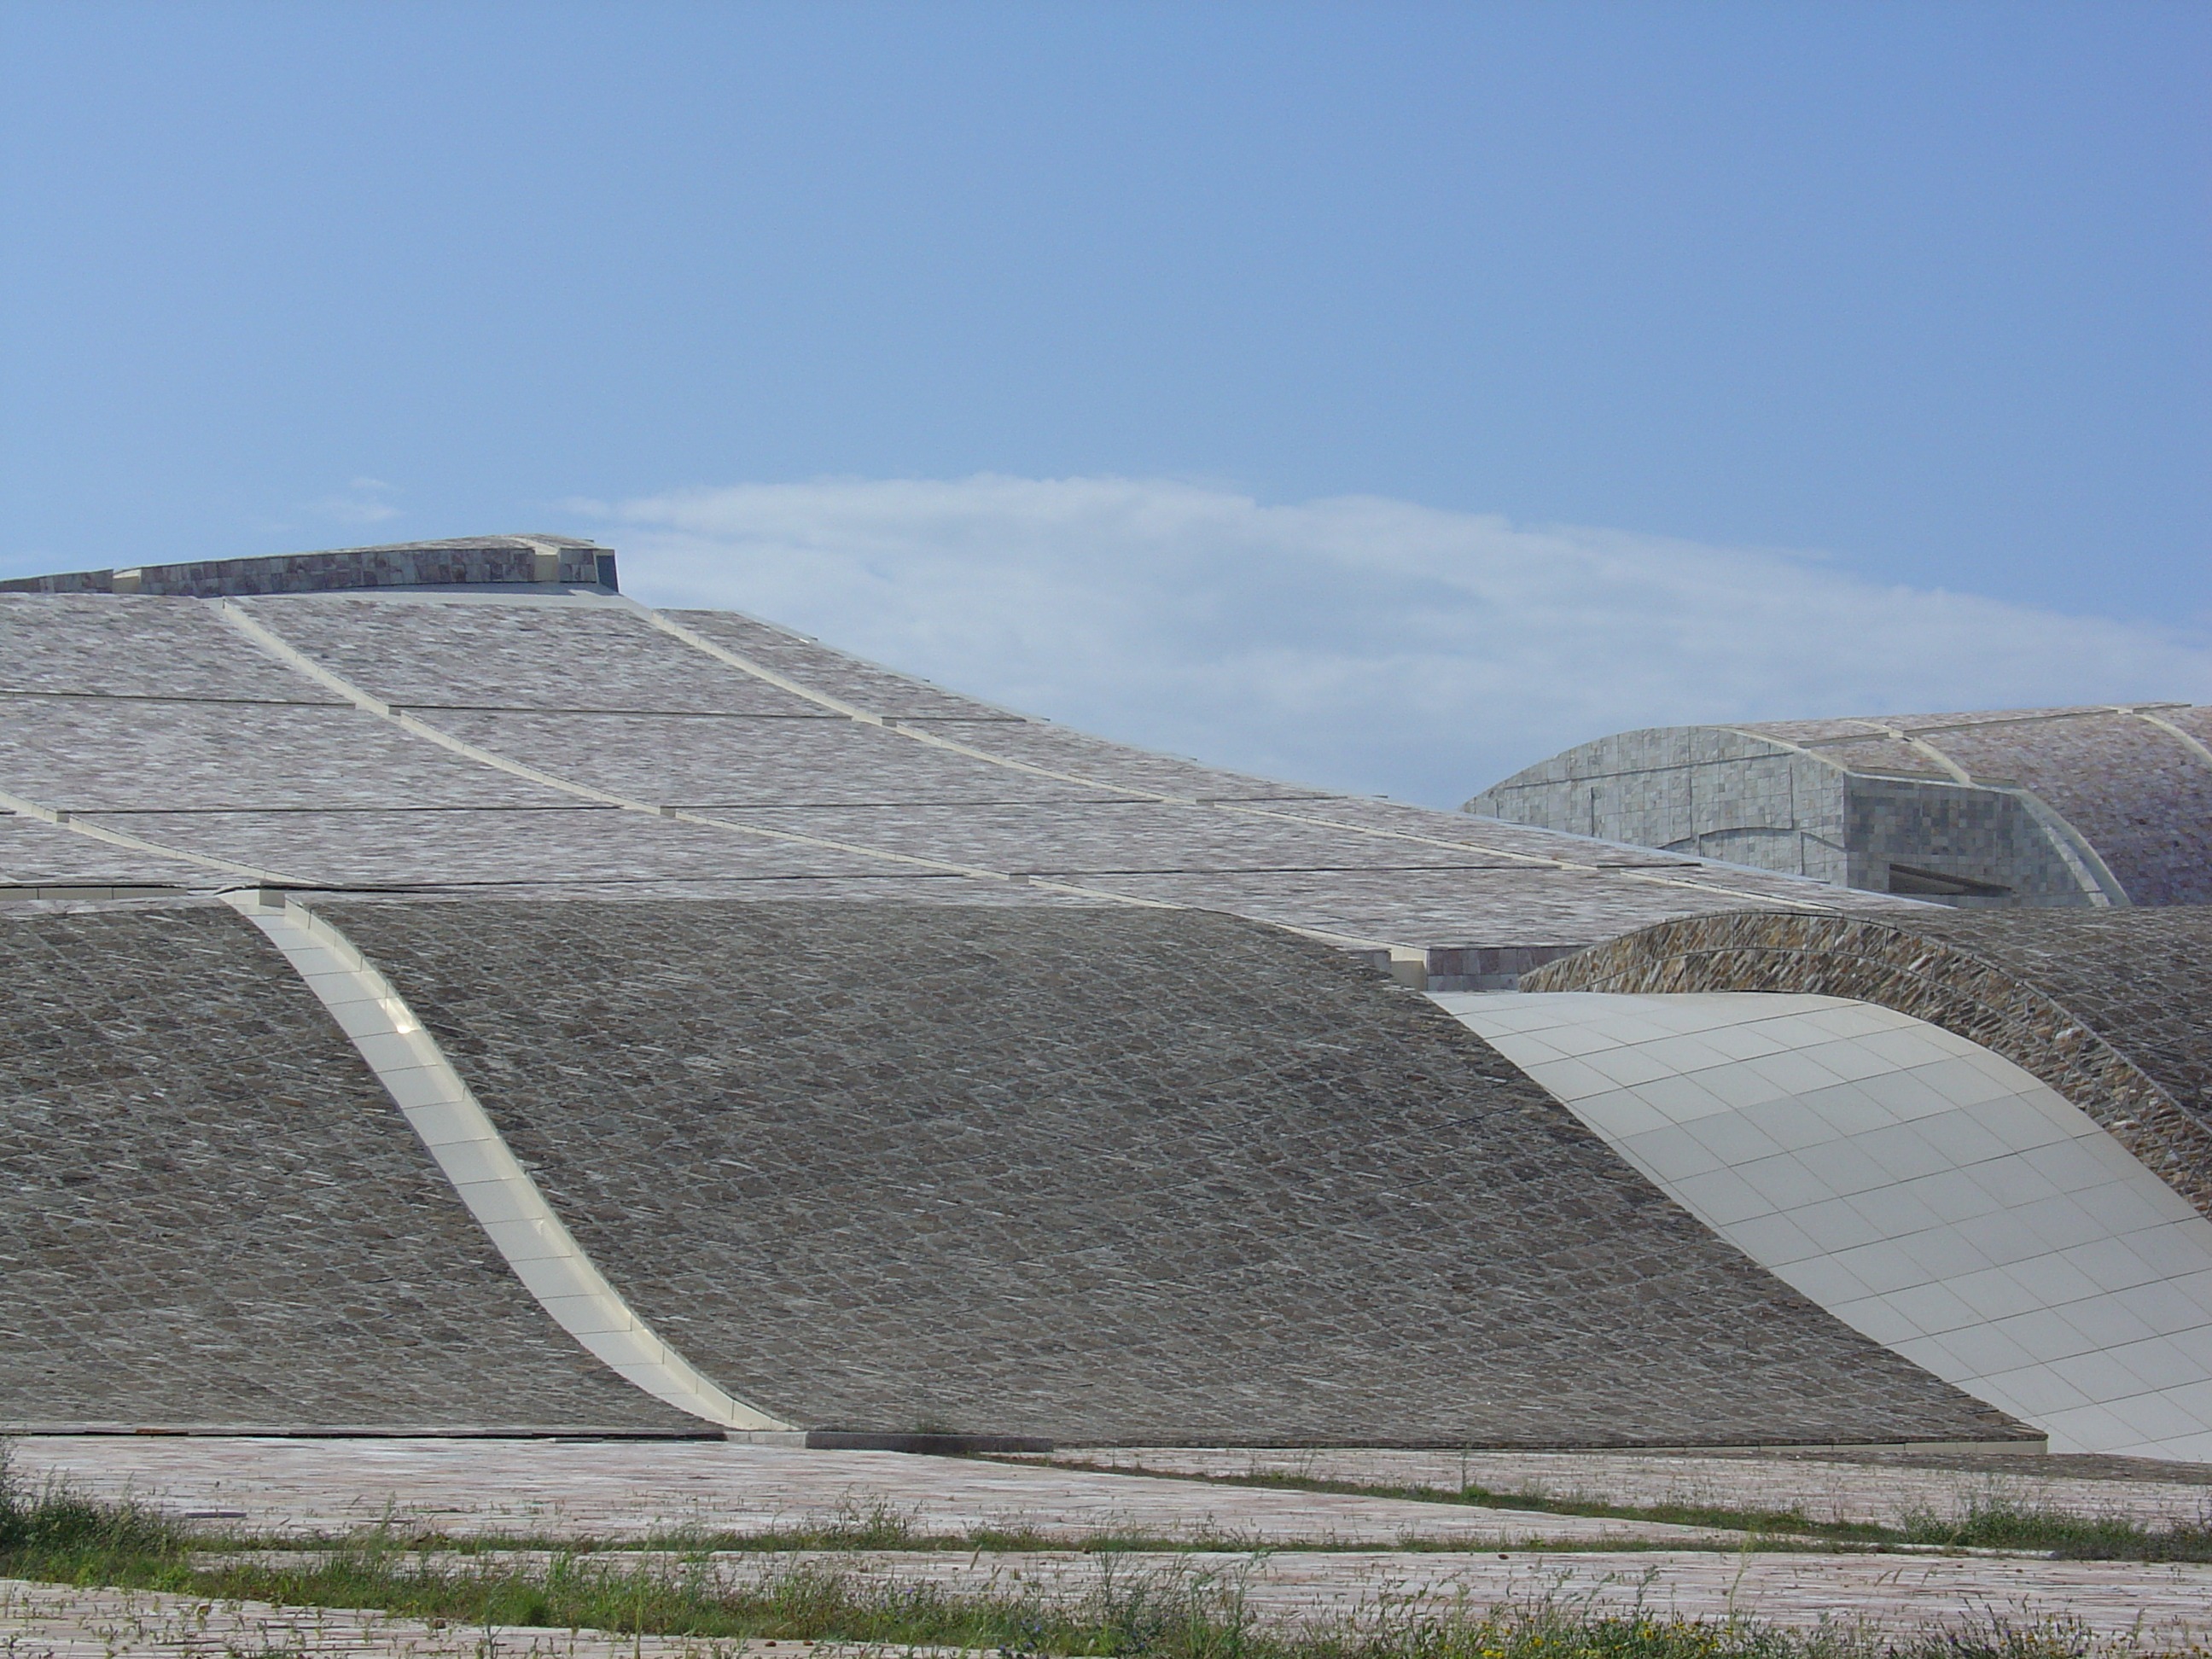
roof, monument, construction, museum, reservoir, modern architecture, badlands, culture, santiago, mound, cidade da culture